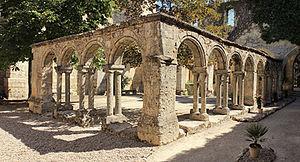
Le Cloître des Cordeliers, à Saint-Emilion (France), classé UNESCO
Un cloître ou cloitre est une galerie couverte et fermée en quadrilatère, entourant souvent un jardin intérieur, établie d'abord au cœur des abbayes et monastères, et plus tard également à côté des cathédrales, collégiales et églises plus importantes.